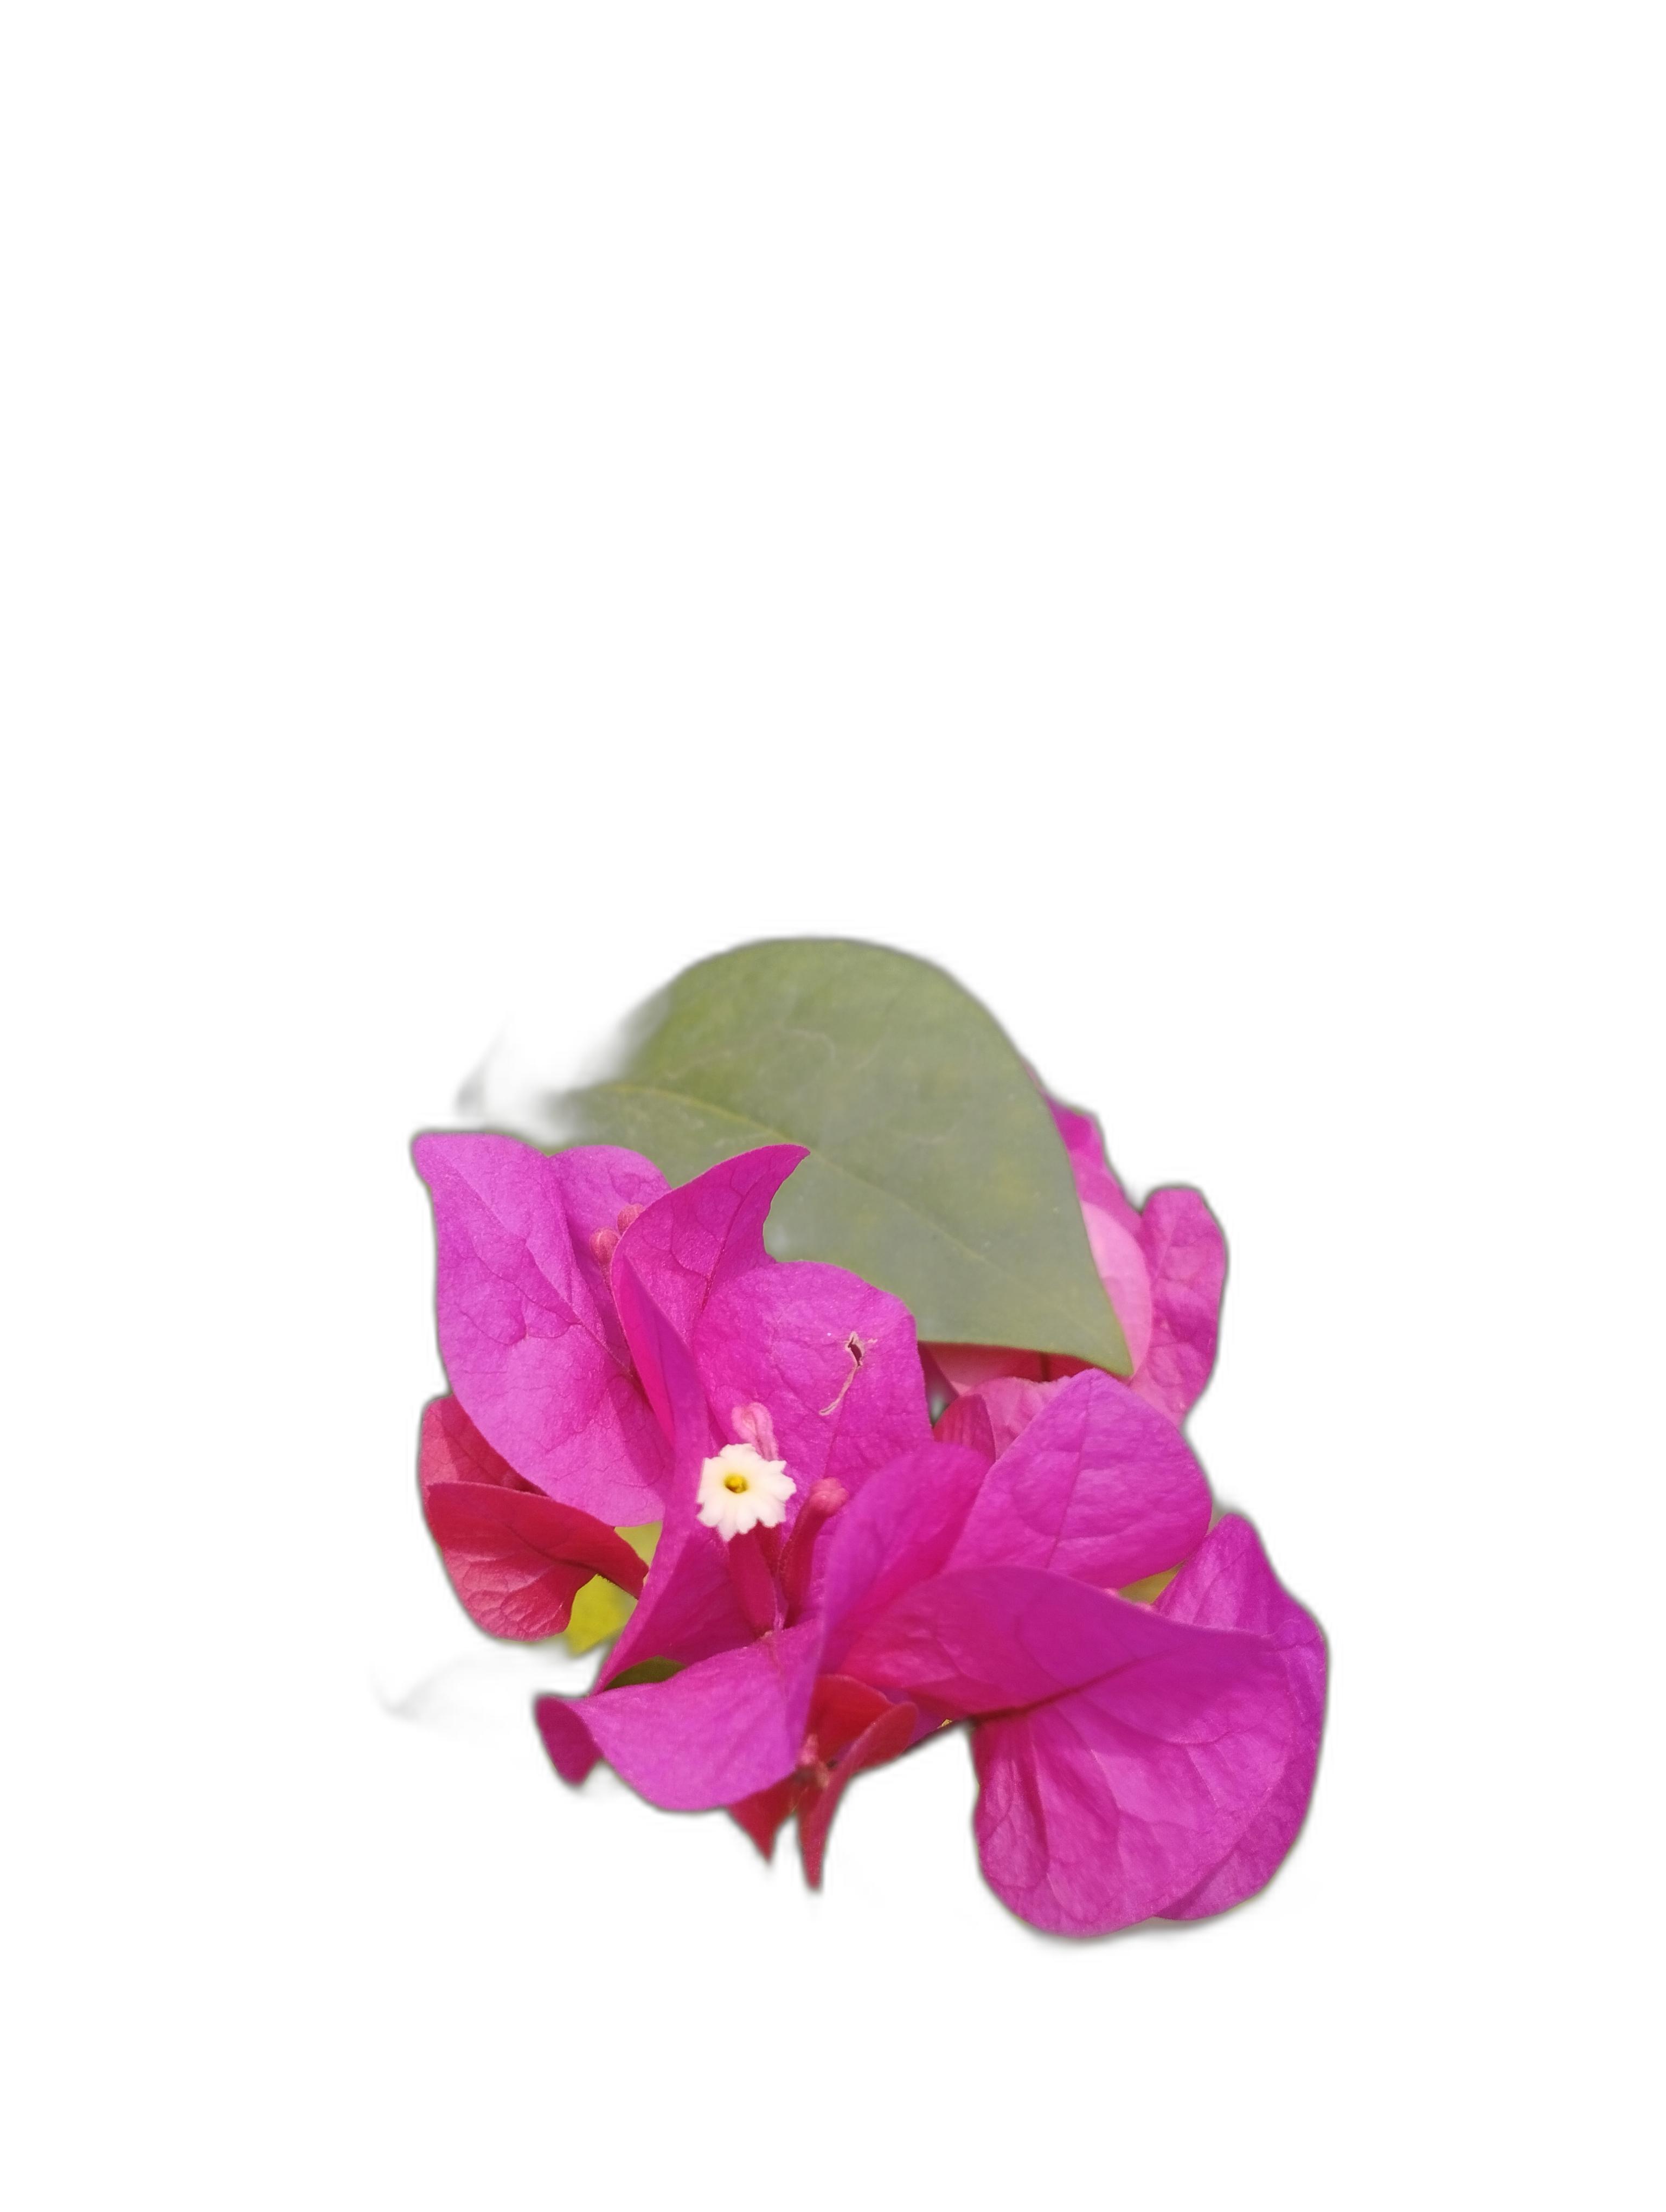
Label: Bougainvillea